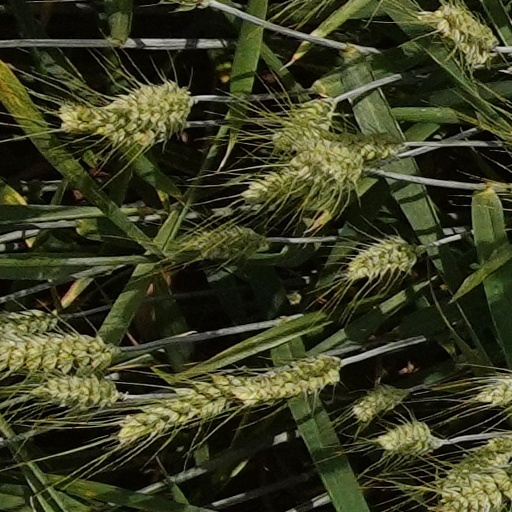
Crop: wheat